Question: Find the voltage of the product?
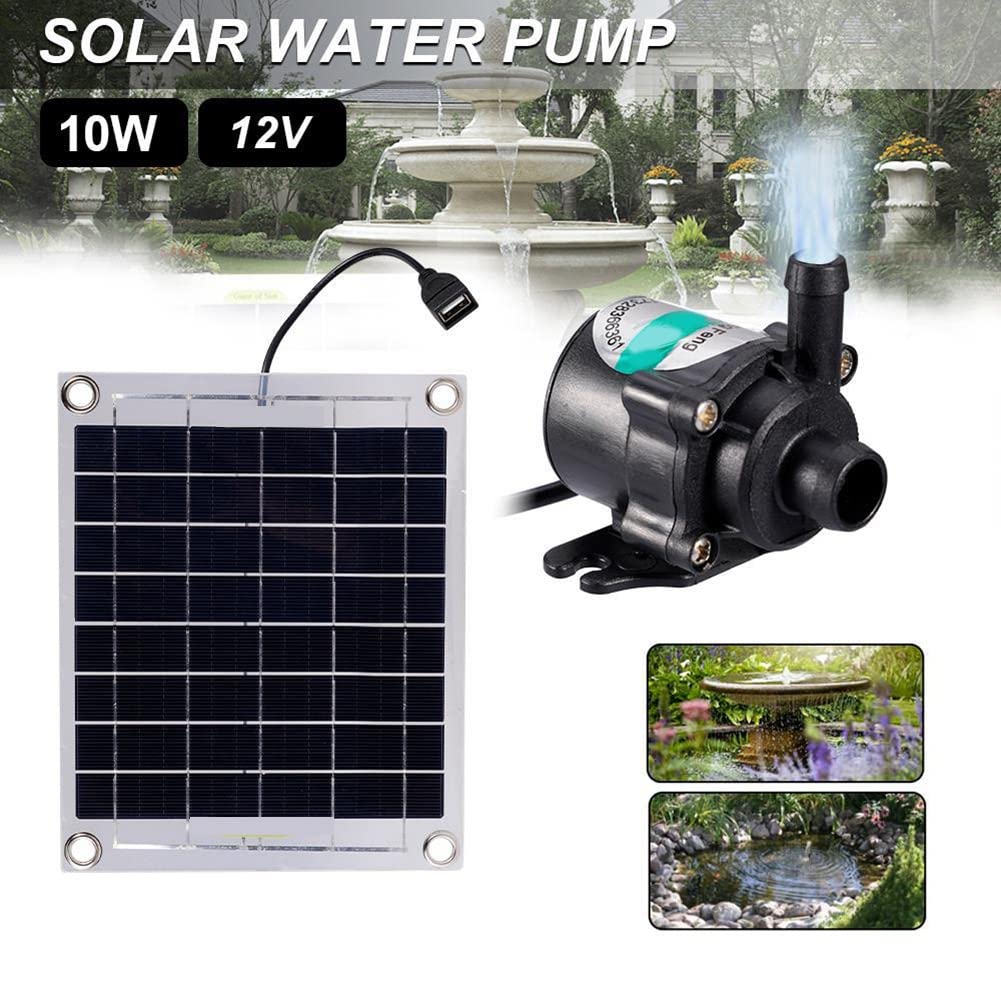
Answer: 12.0 volt